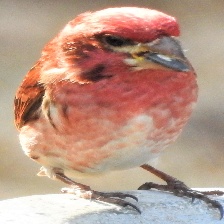
Species: PURPLE FINCH
Scientific name: HAEMORHOUS PURPUREUS
ImageNet parent category: house_finch